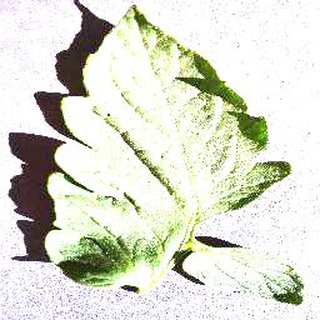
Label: healthy_tomato